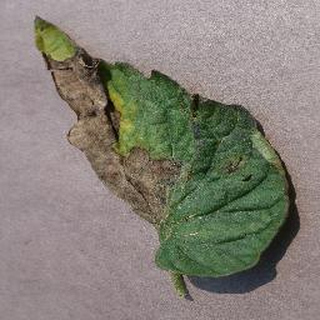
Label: tomato_late_blight